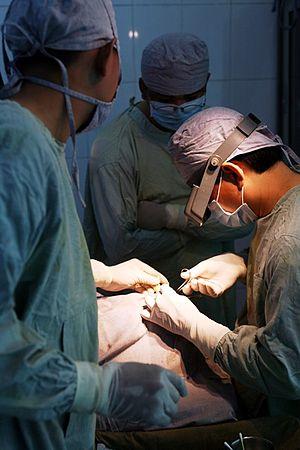
Ressources internationales pour l’amélioration de la vue est une petite organisation non gouvernementale indépendante créée en 1996 par Michèle Claudel et John Stewart. Elle est essentiellement active dans les domaines de la prévention de la cécité et de la restauration de la vue. Du fait que ses activités se concentrent avant tout sur le continent asiatique, l’organisation est aujourd’hui davantage connue sous l’acronyme IRIS ASIA.